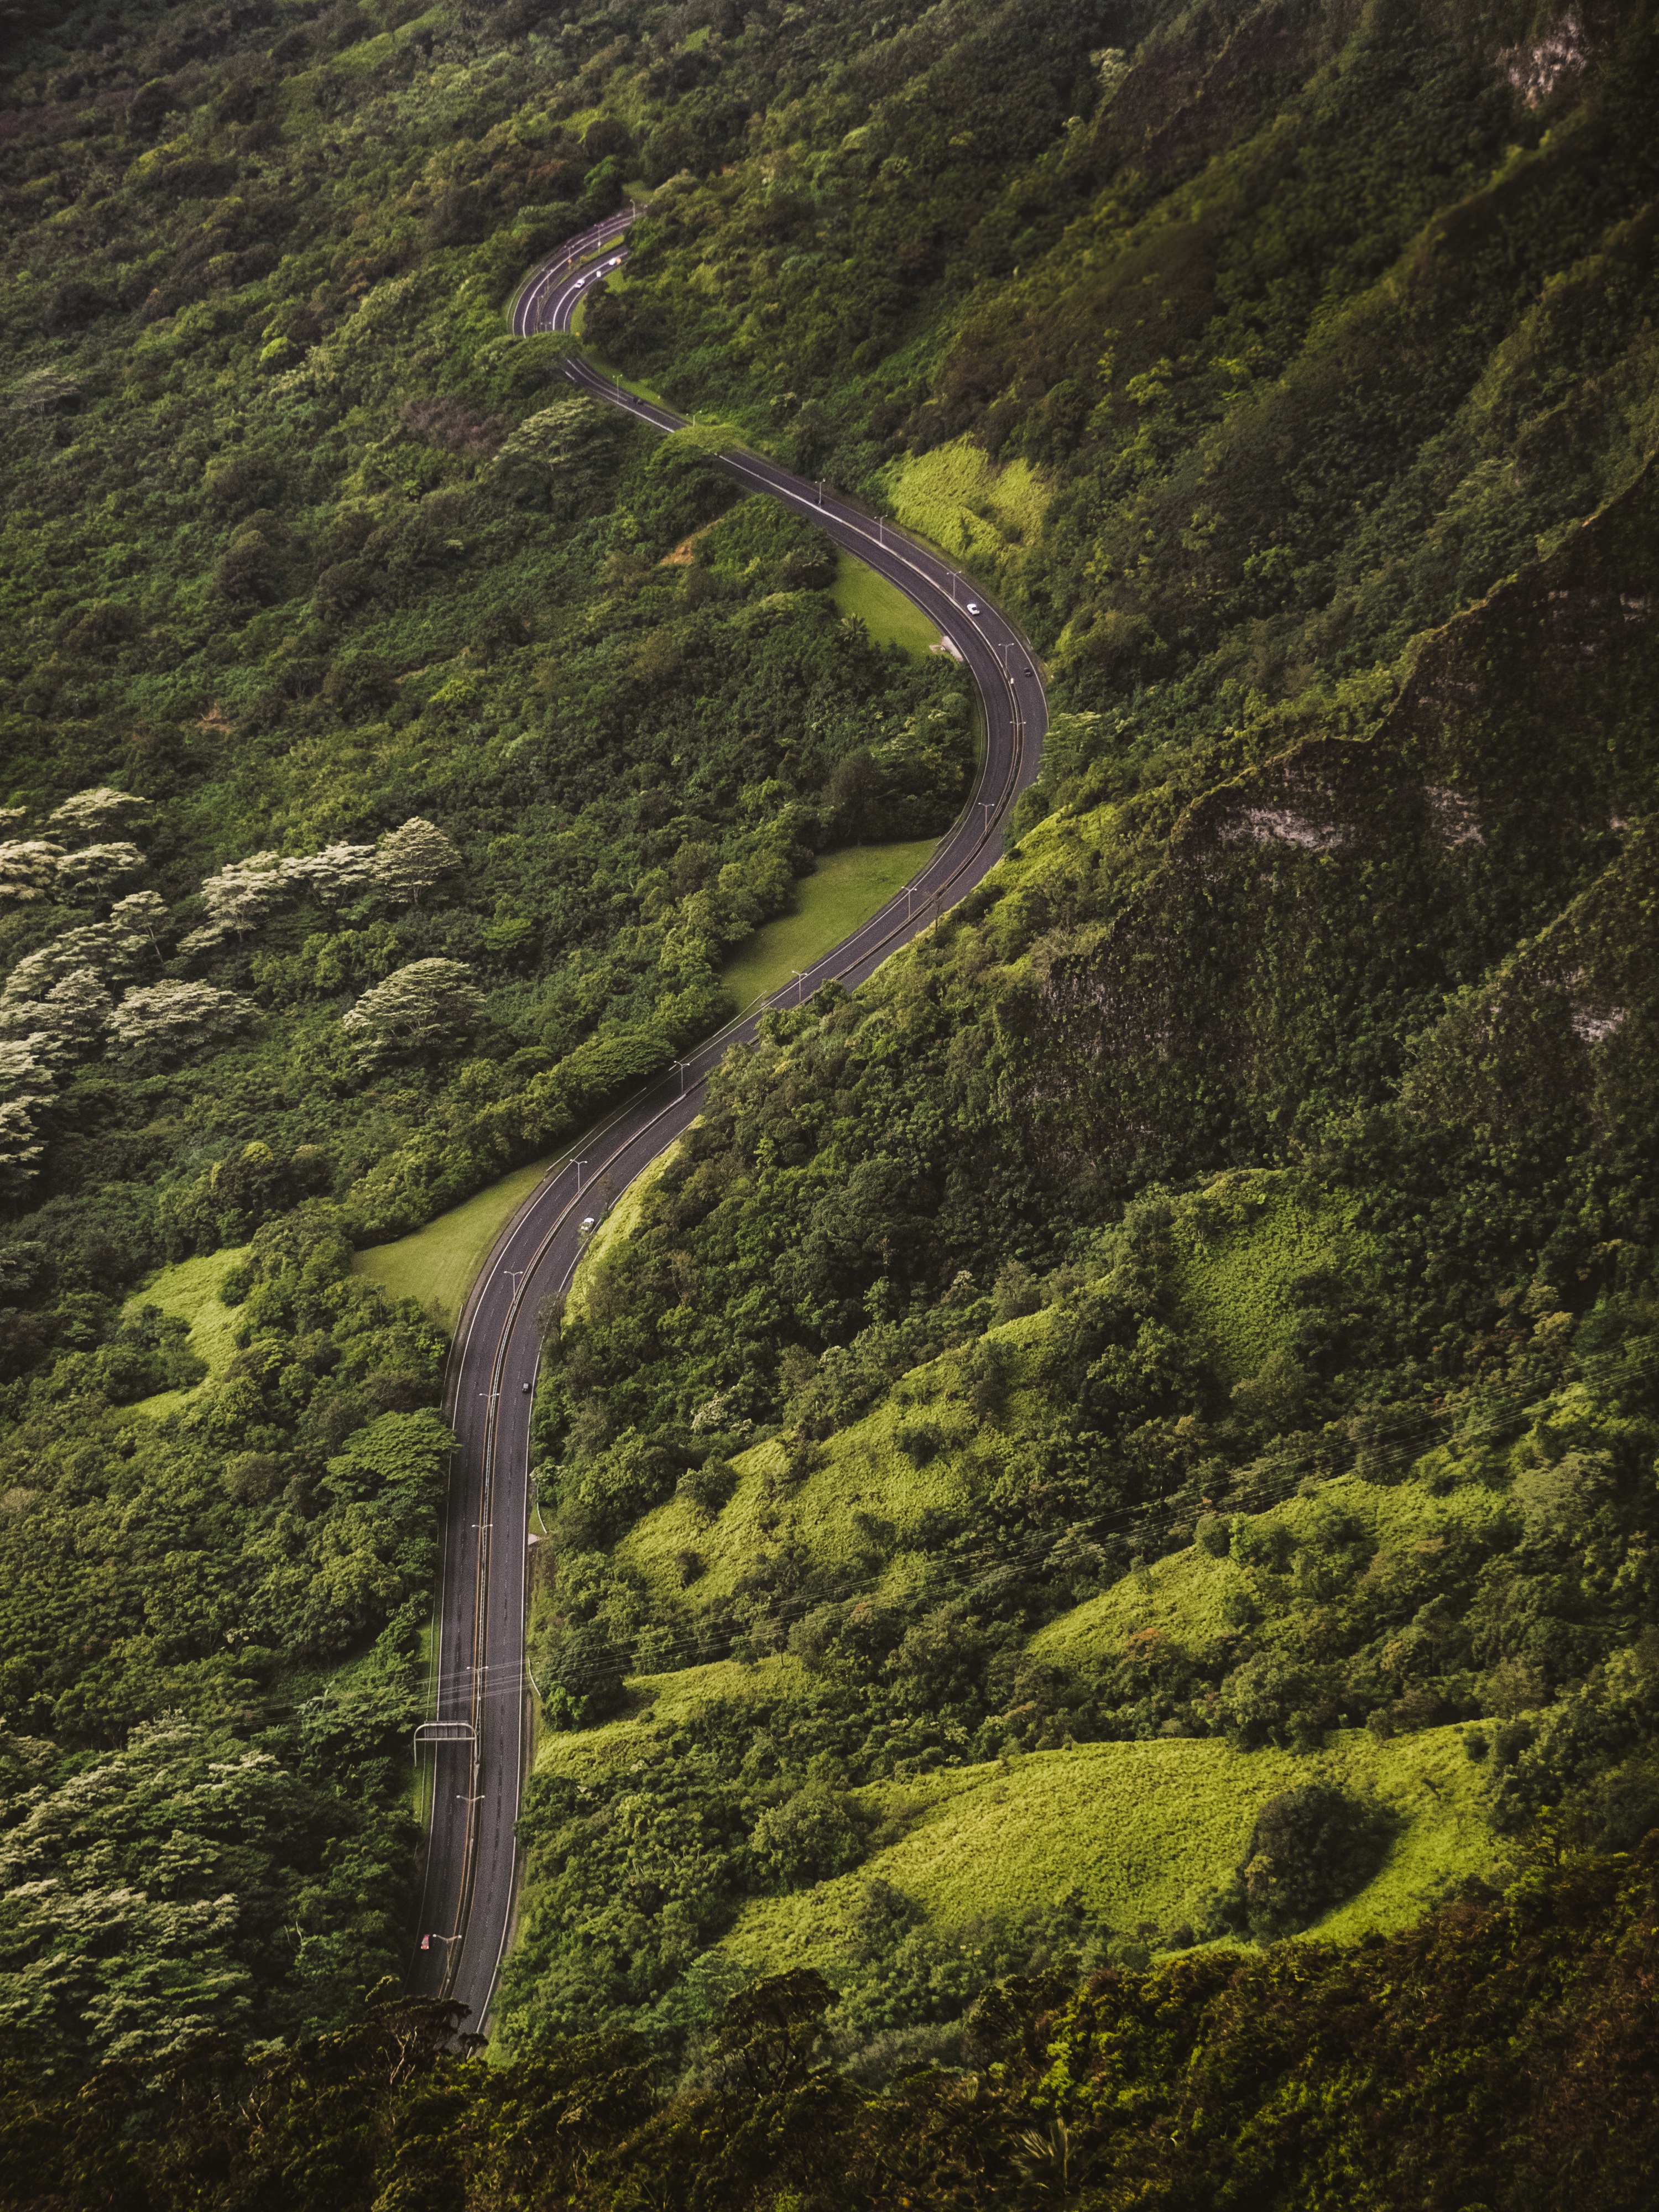
landscape, tree, nature, forest, rock, waterfall, wilderness, mountain, hill, valley, mountain range, jungle, highland, ridge, rainforest, ravine, plateau, habitat, water feature, aerial photography, mountain pass, natural environment, mountainous landforms